Speeches by Volodymyr Zelenskyy during the Russian invasion of Ukraine

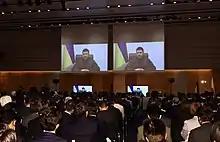
To the Japanese National Diet, received with a standing ovation

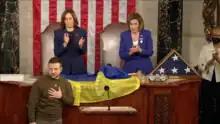
Volodymyr Zelensky during his speech to Congress

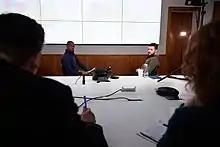
Zelensky to BBC

Beginning in March 2022, Zelenskyy made a series of virtual and in person speeches to the legislatures of other nations regarding the invasion.